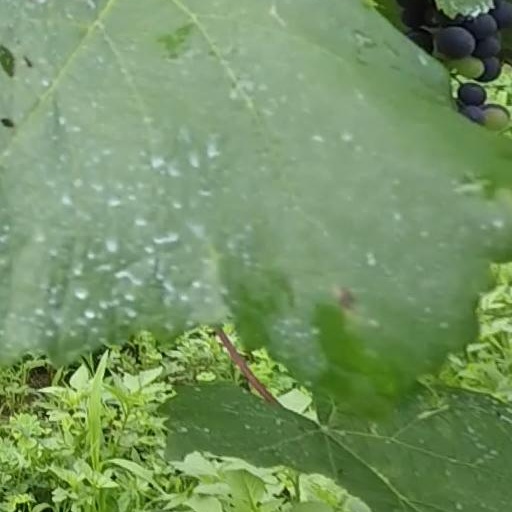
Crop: grape